Chris Gulker

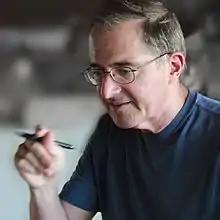

Christian Frederick "Chris" Gulker (March 10, 1951 – October 27, 2010) was an American photographer, programmer, writer, and pioneer in electronic publishing.